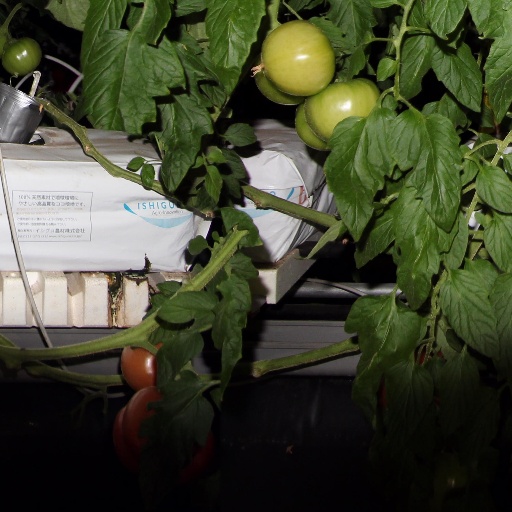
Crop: tomato